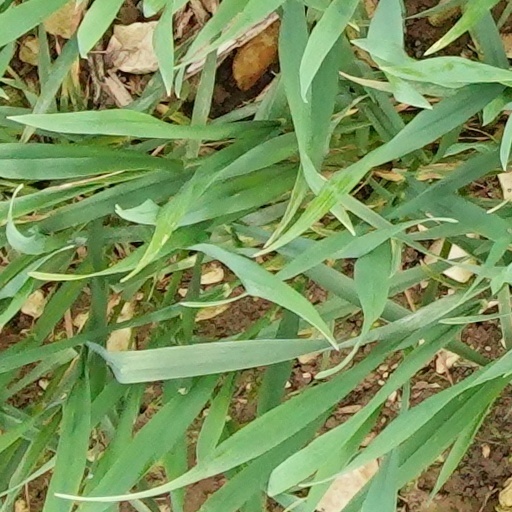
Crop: wheat